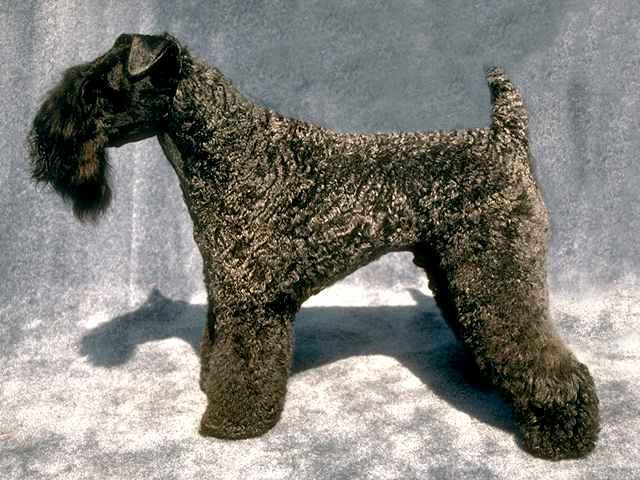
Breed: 229-n000087-Kerry_blue_terrier